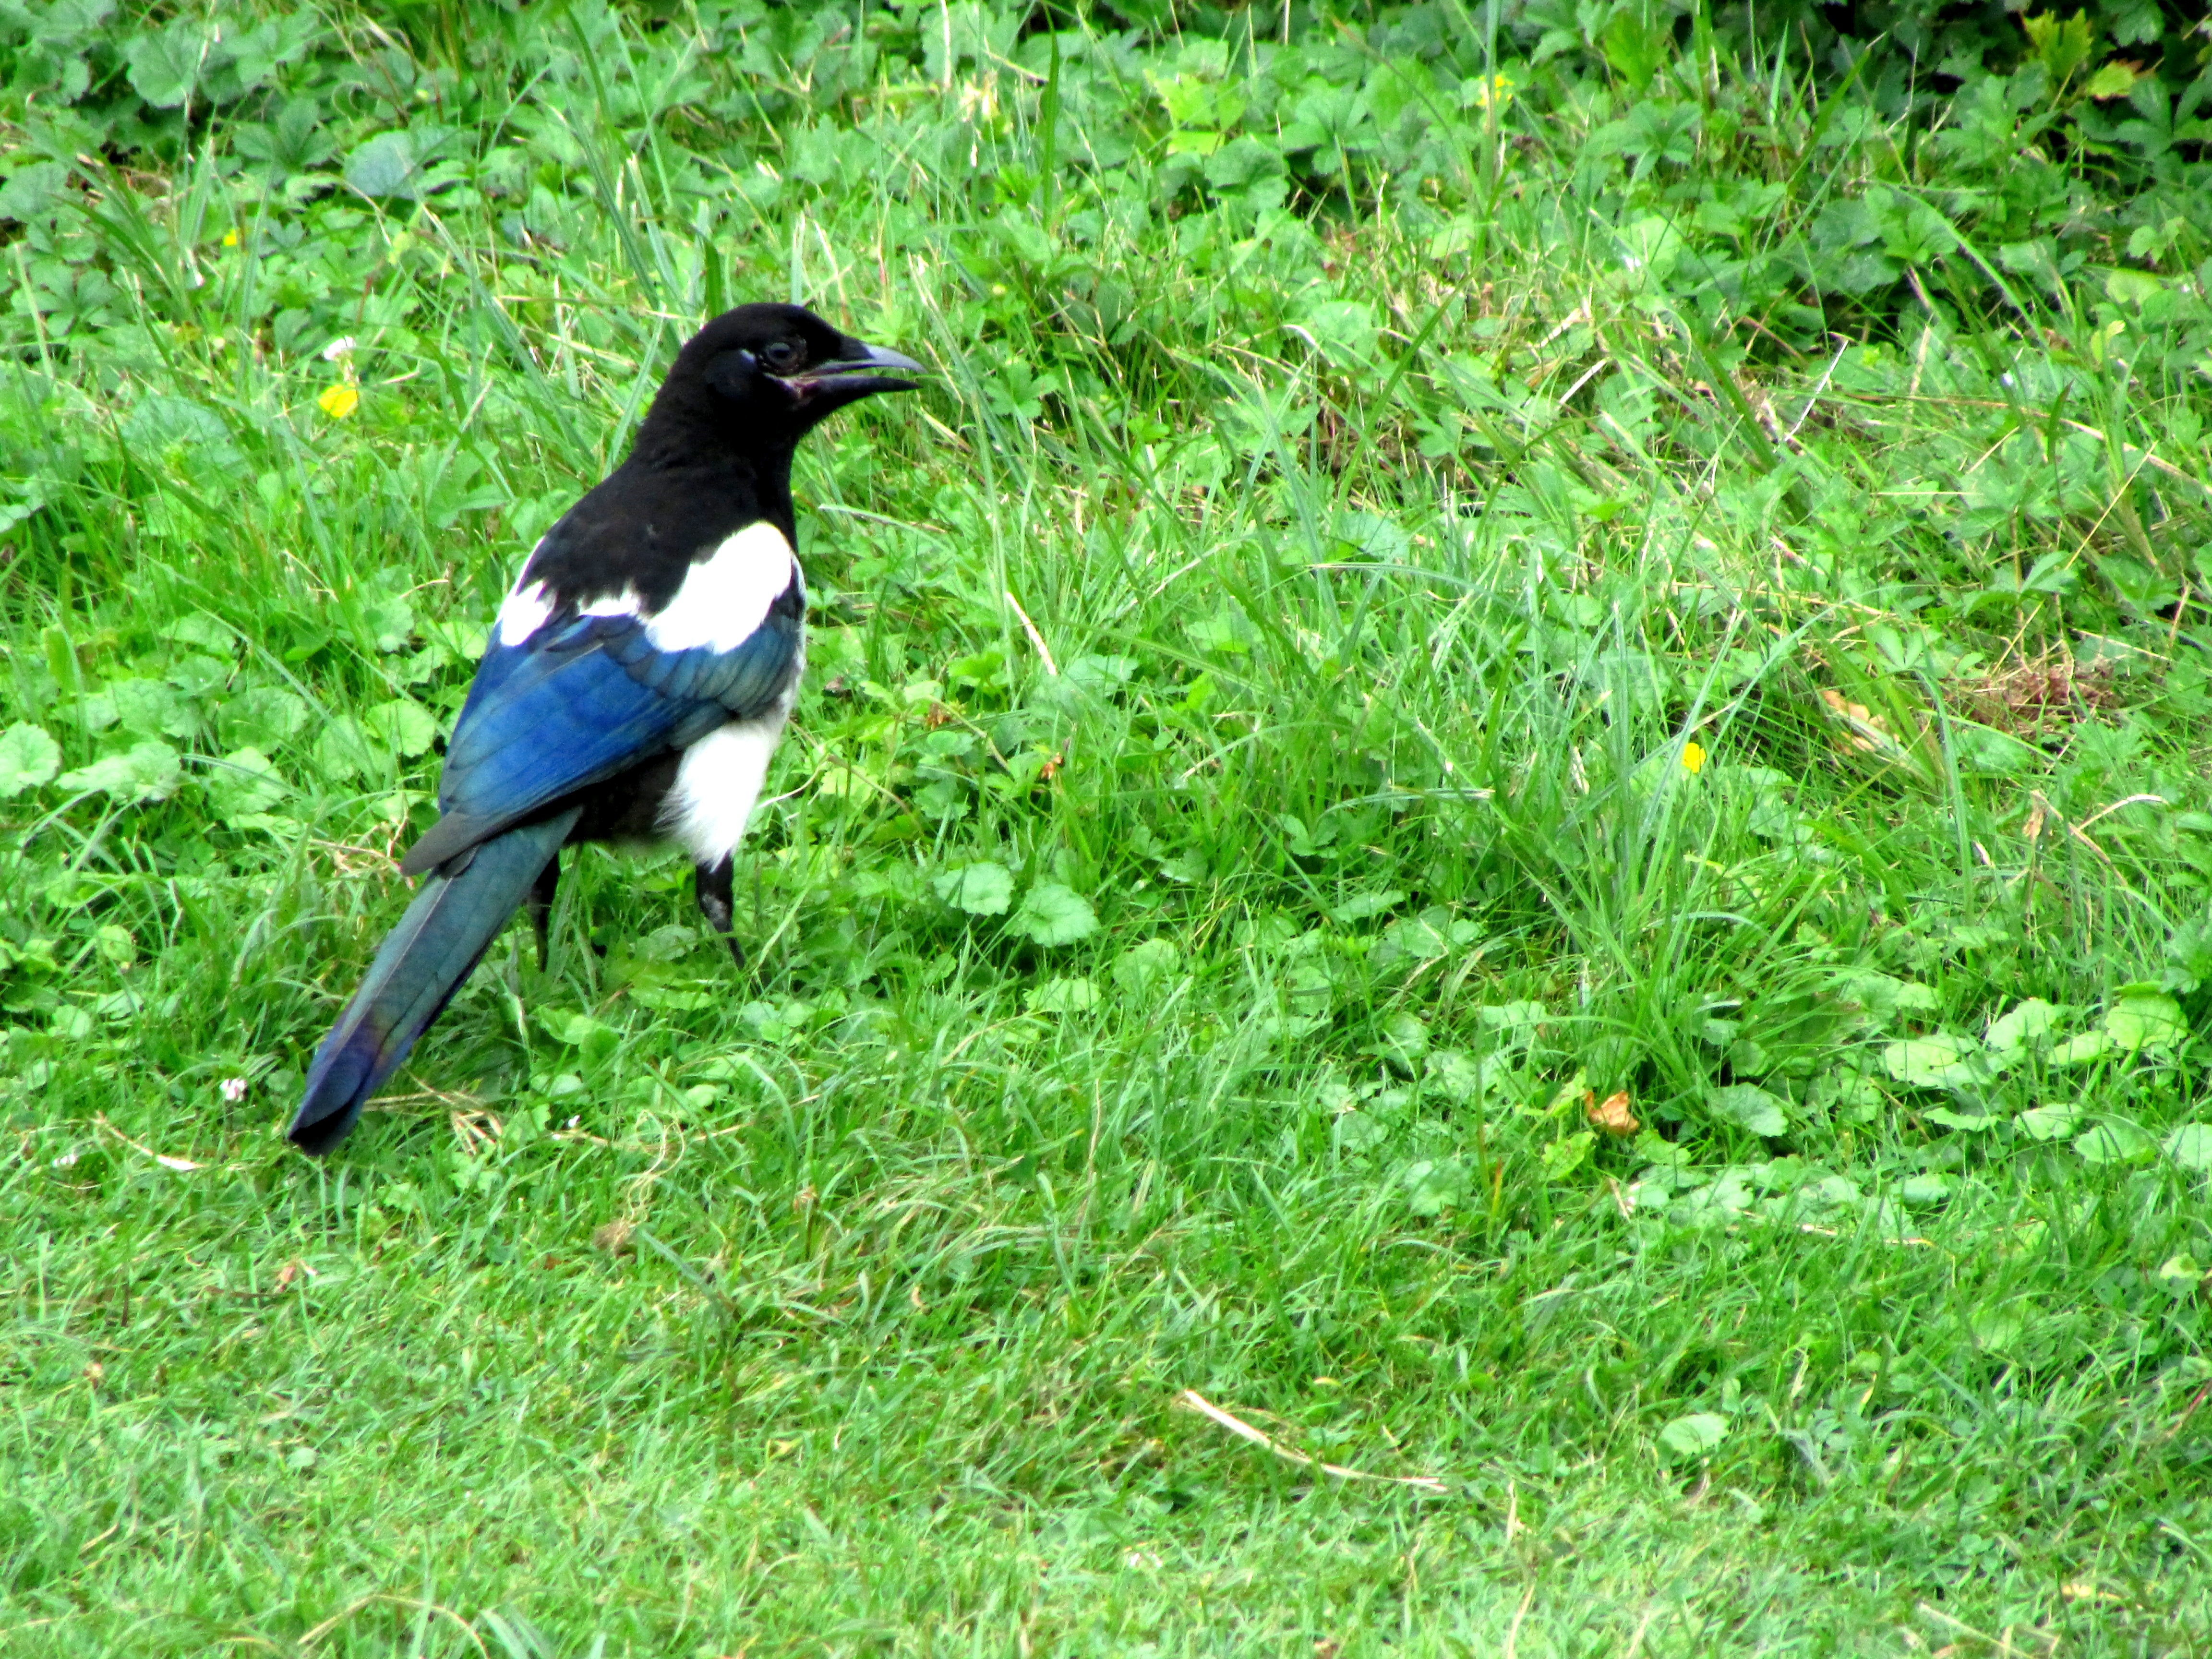
bird, lawn, wildlife, beak, fauna, animals, vertebrate, raven bird, magpie, elster, eurasian magpie, perching bird, crow like bird, pica pica